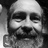
Emotion: happy